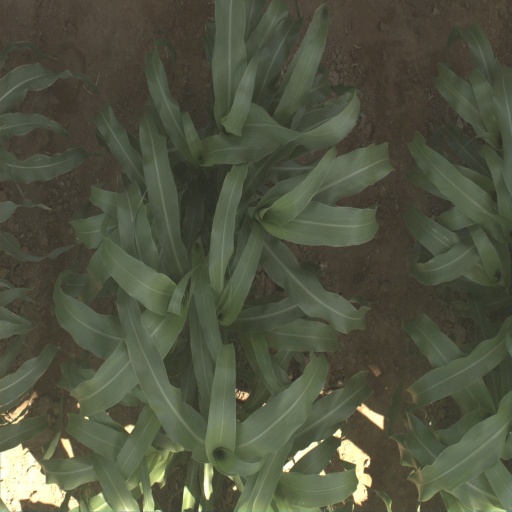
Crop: sorghum